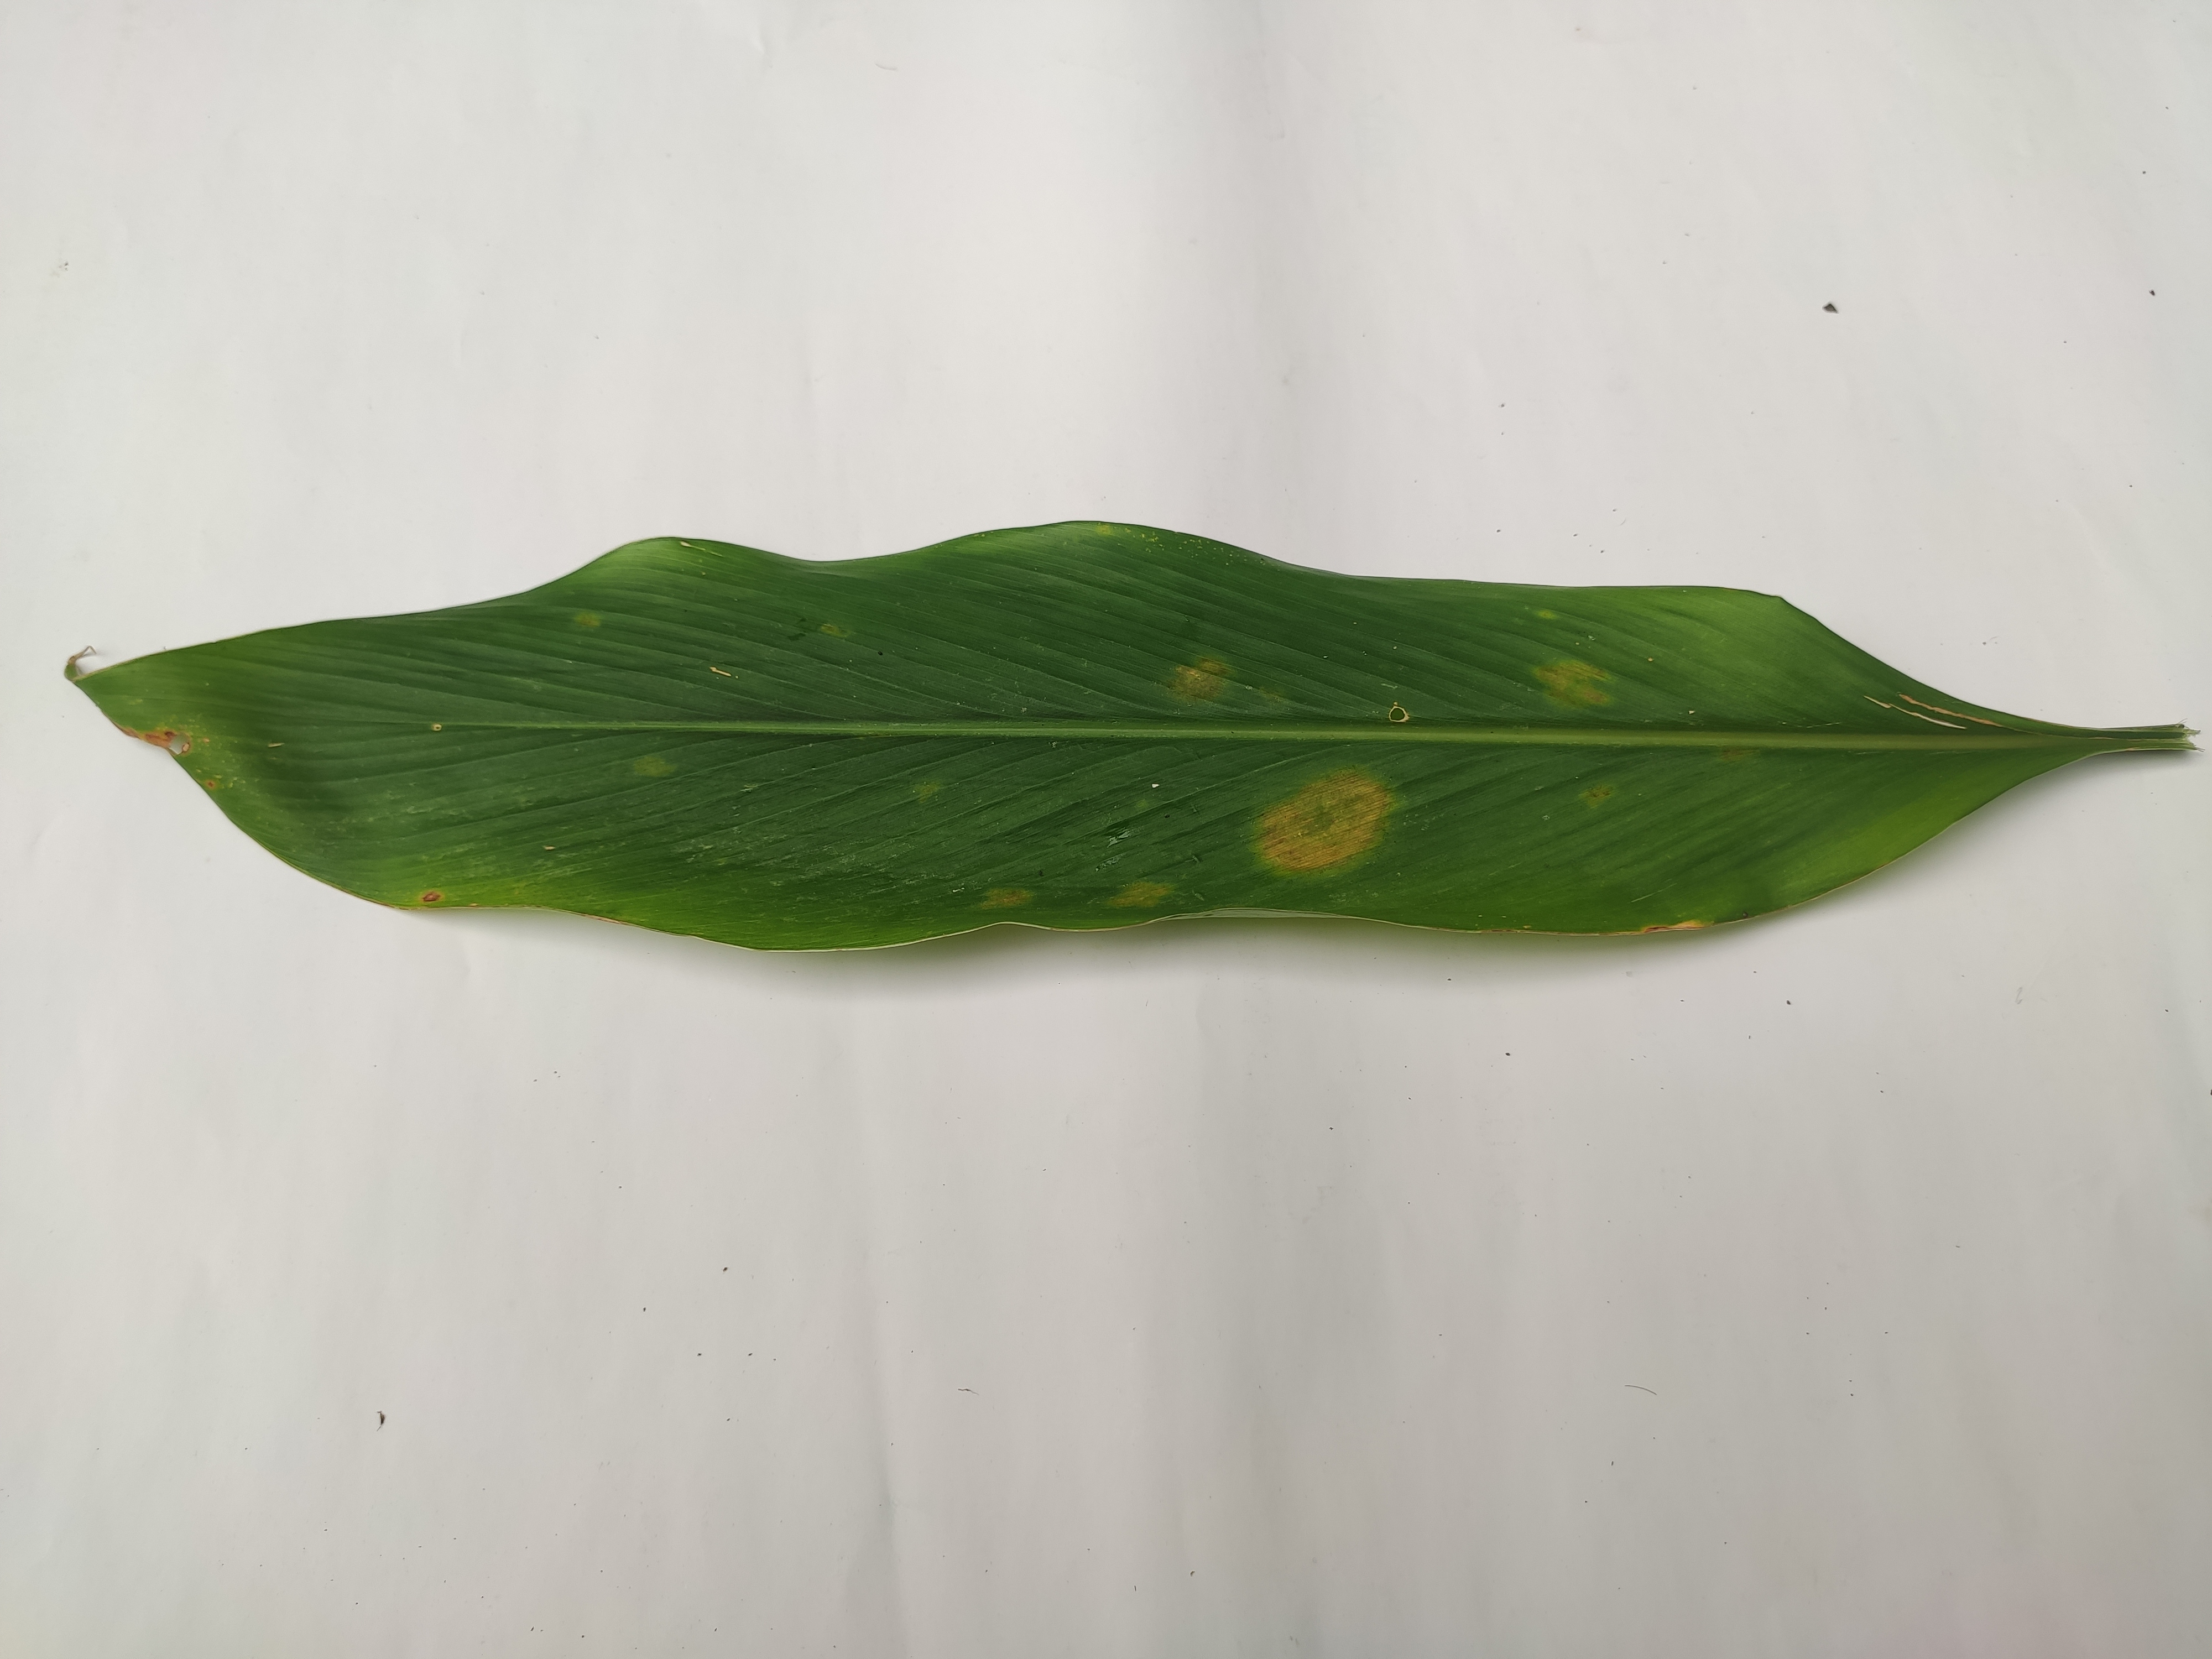
Label: Leaf_Spot